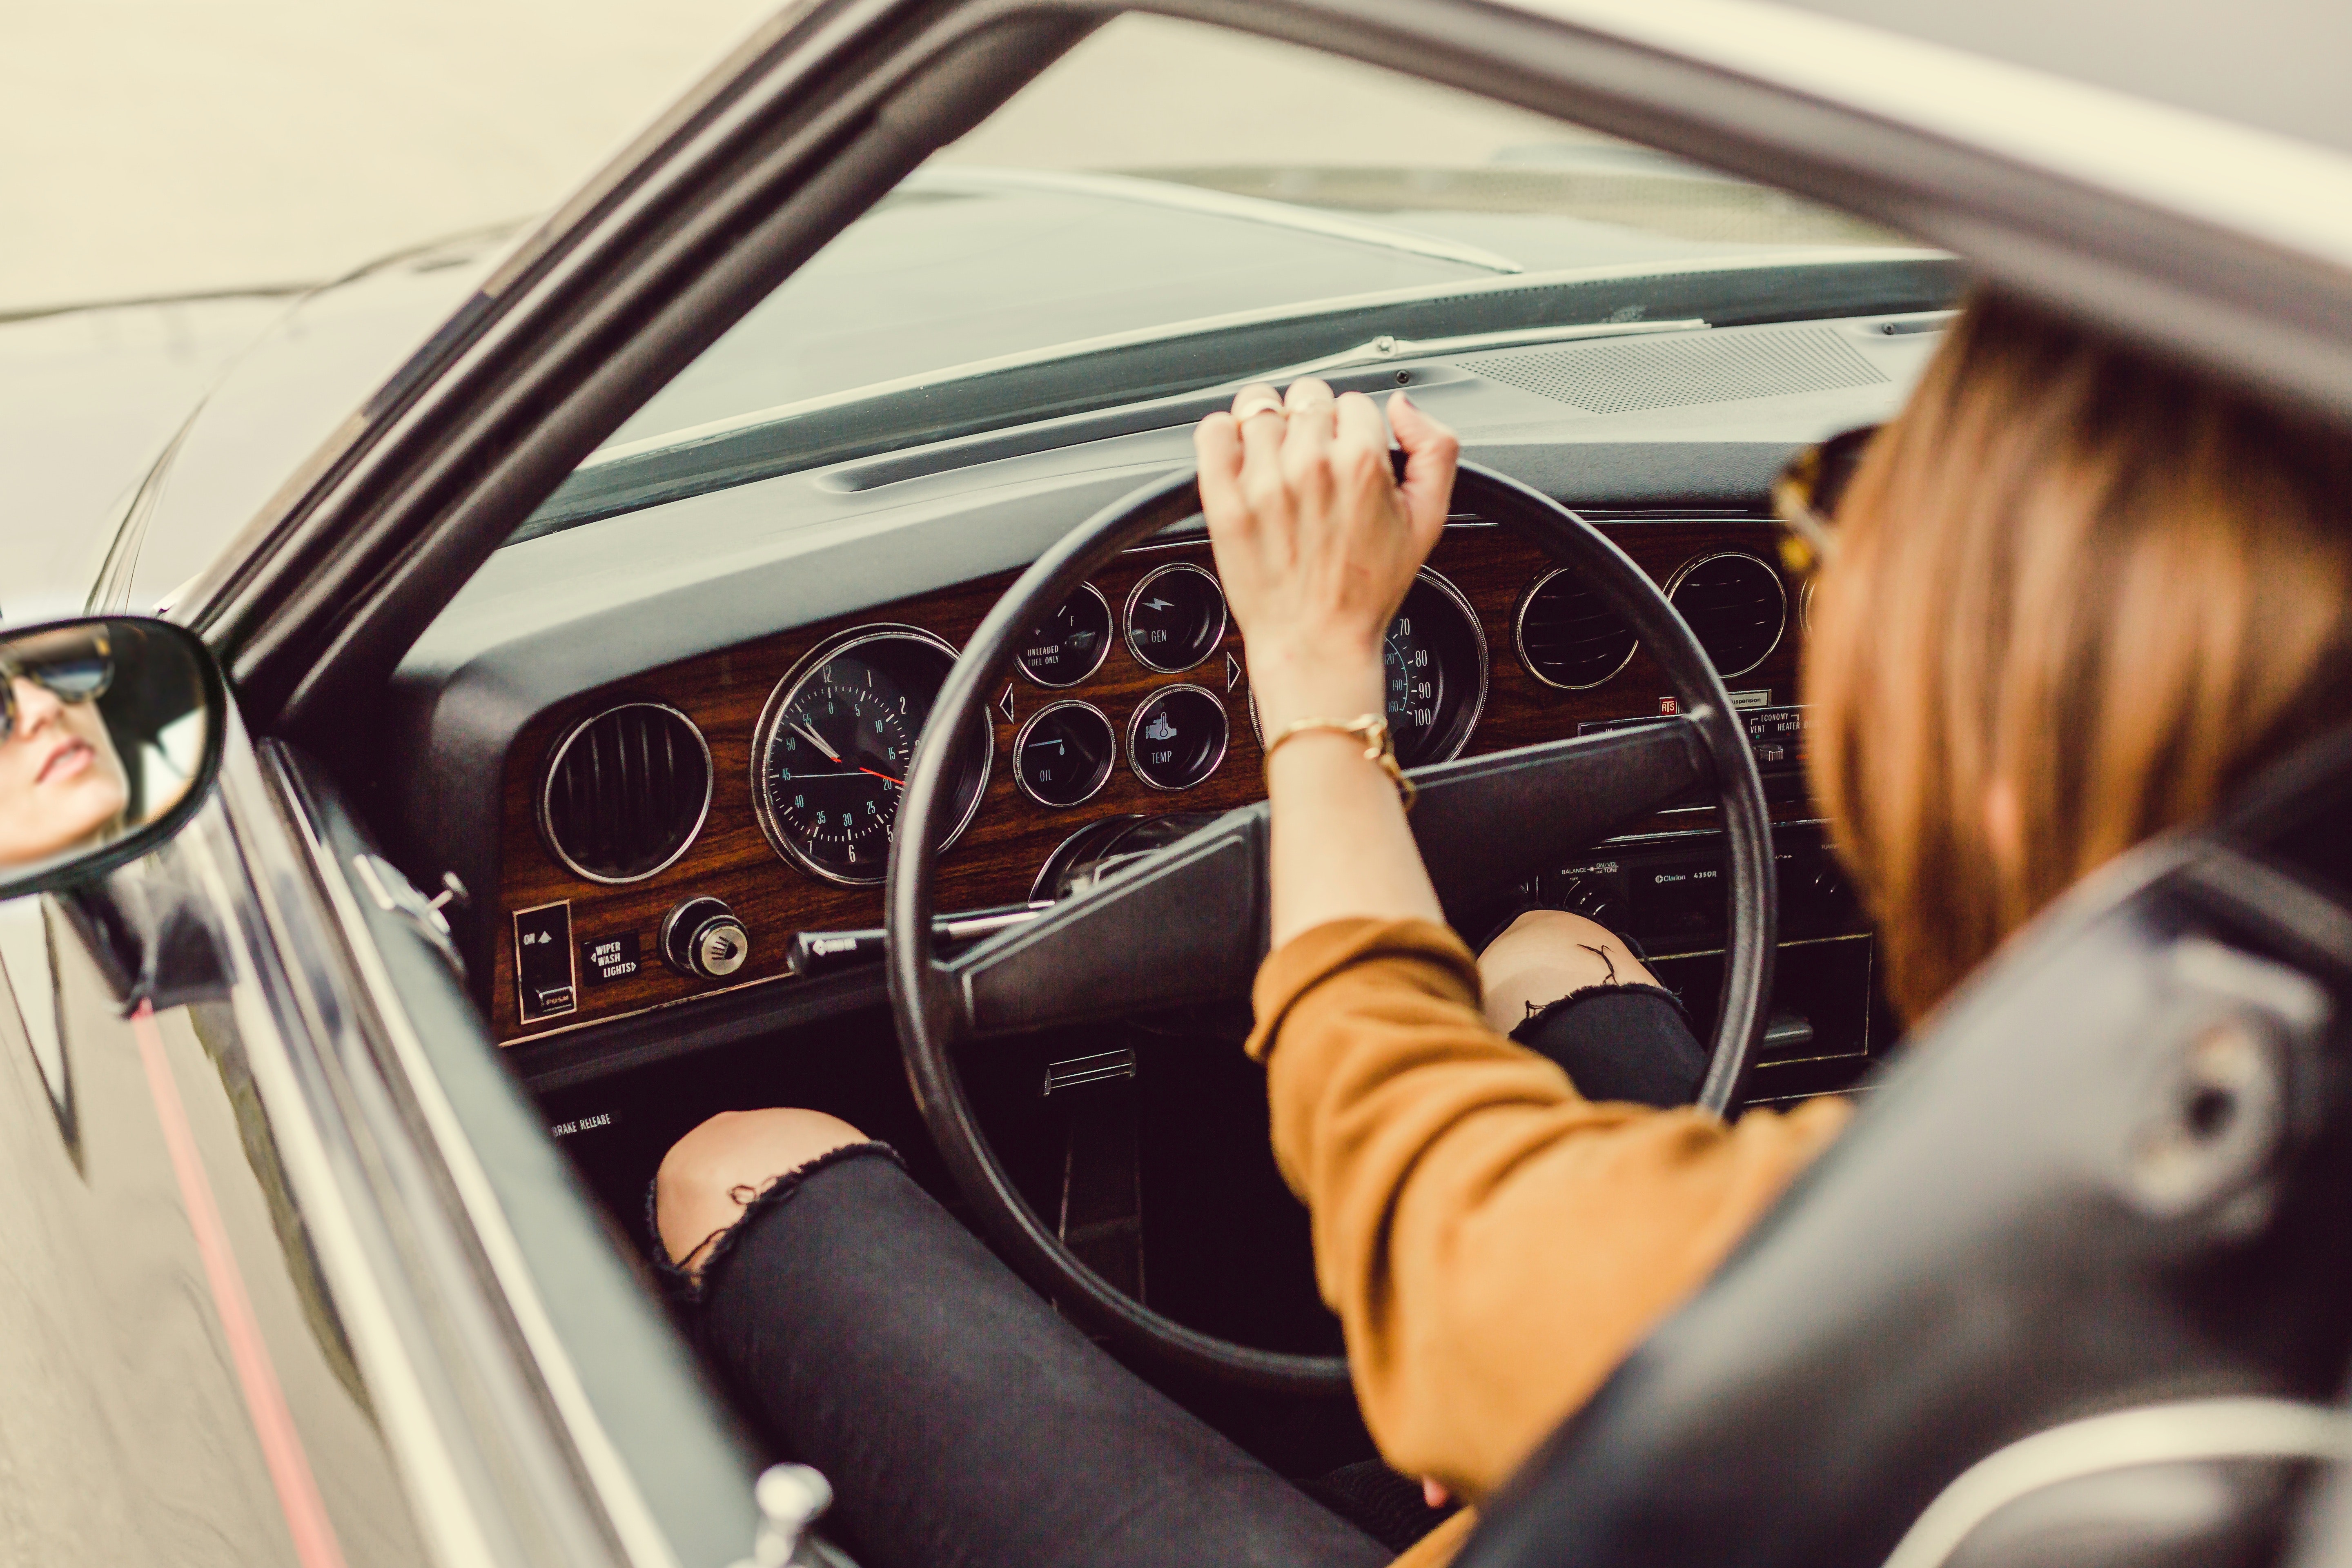
land vehicle, vehicle, motor vehicle, steering part, steering wheel, car, automotive design, driving, classic car, coupe, sedan, vintage car